Georges Vésier

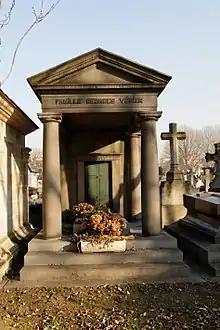
Vésier tomb in Père Lachaise Cemetery

On 2 May 1899, during a company crisis, Vésier was appointed president and managing director ("administrateur délégué") at the CFM.